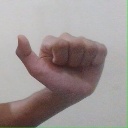
अक्षर: त